Hermann Krone

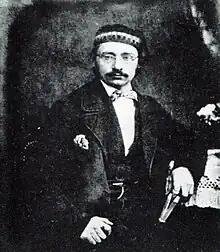
Self-portrait, circa 1850

Hermann Krone (14September 182717September 1916) was a photographer from Saxony, Germany, who was born in Breslau. His father was a lithographer and he began an apprenticeship with him 1843. He produced his first calotype and daguerreotype photographs in 1843. He opened a studio in Leipzig in 1851 and in Dresden from 1852. He took landscape photographs of "Saxon Switzerland". He married Clementine Blochmann and had four children including Sigismund Ernst Richard Krone.